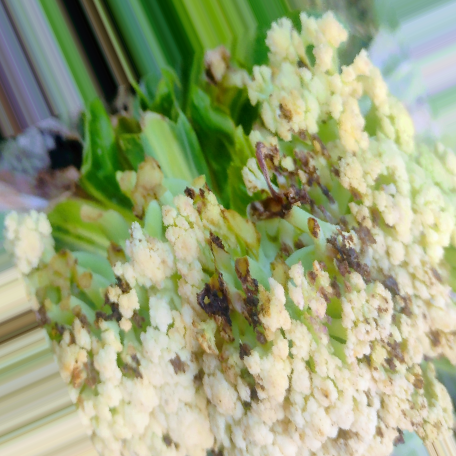
Label: Bacterial spot rot